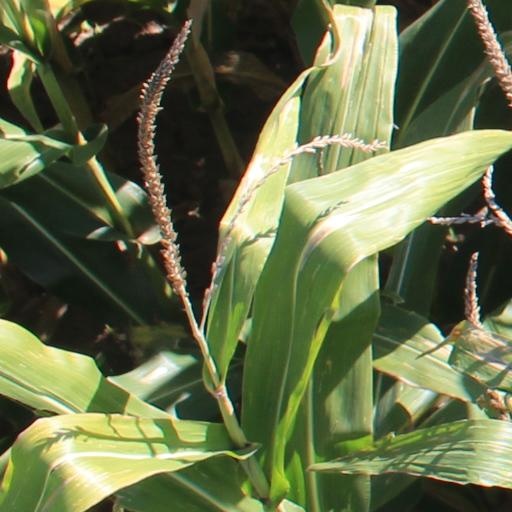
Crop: maize; corn